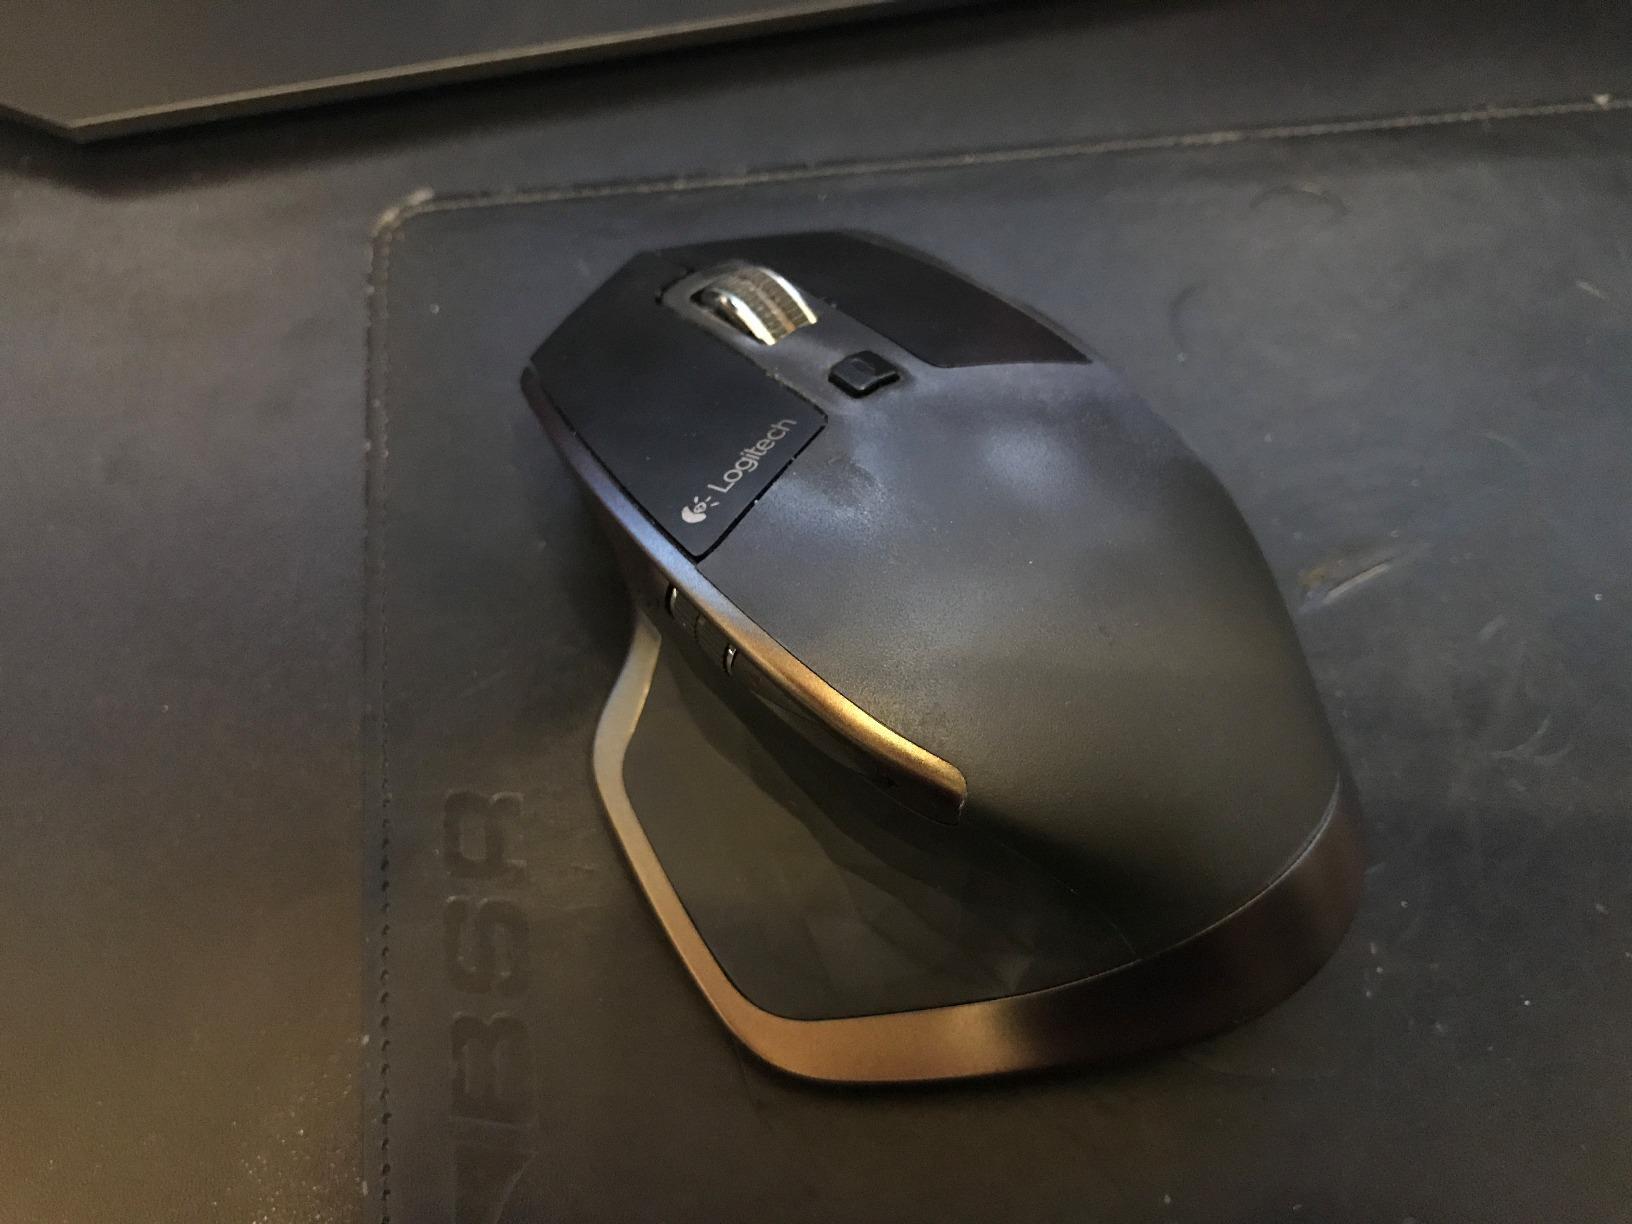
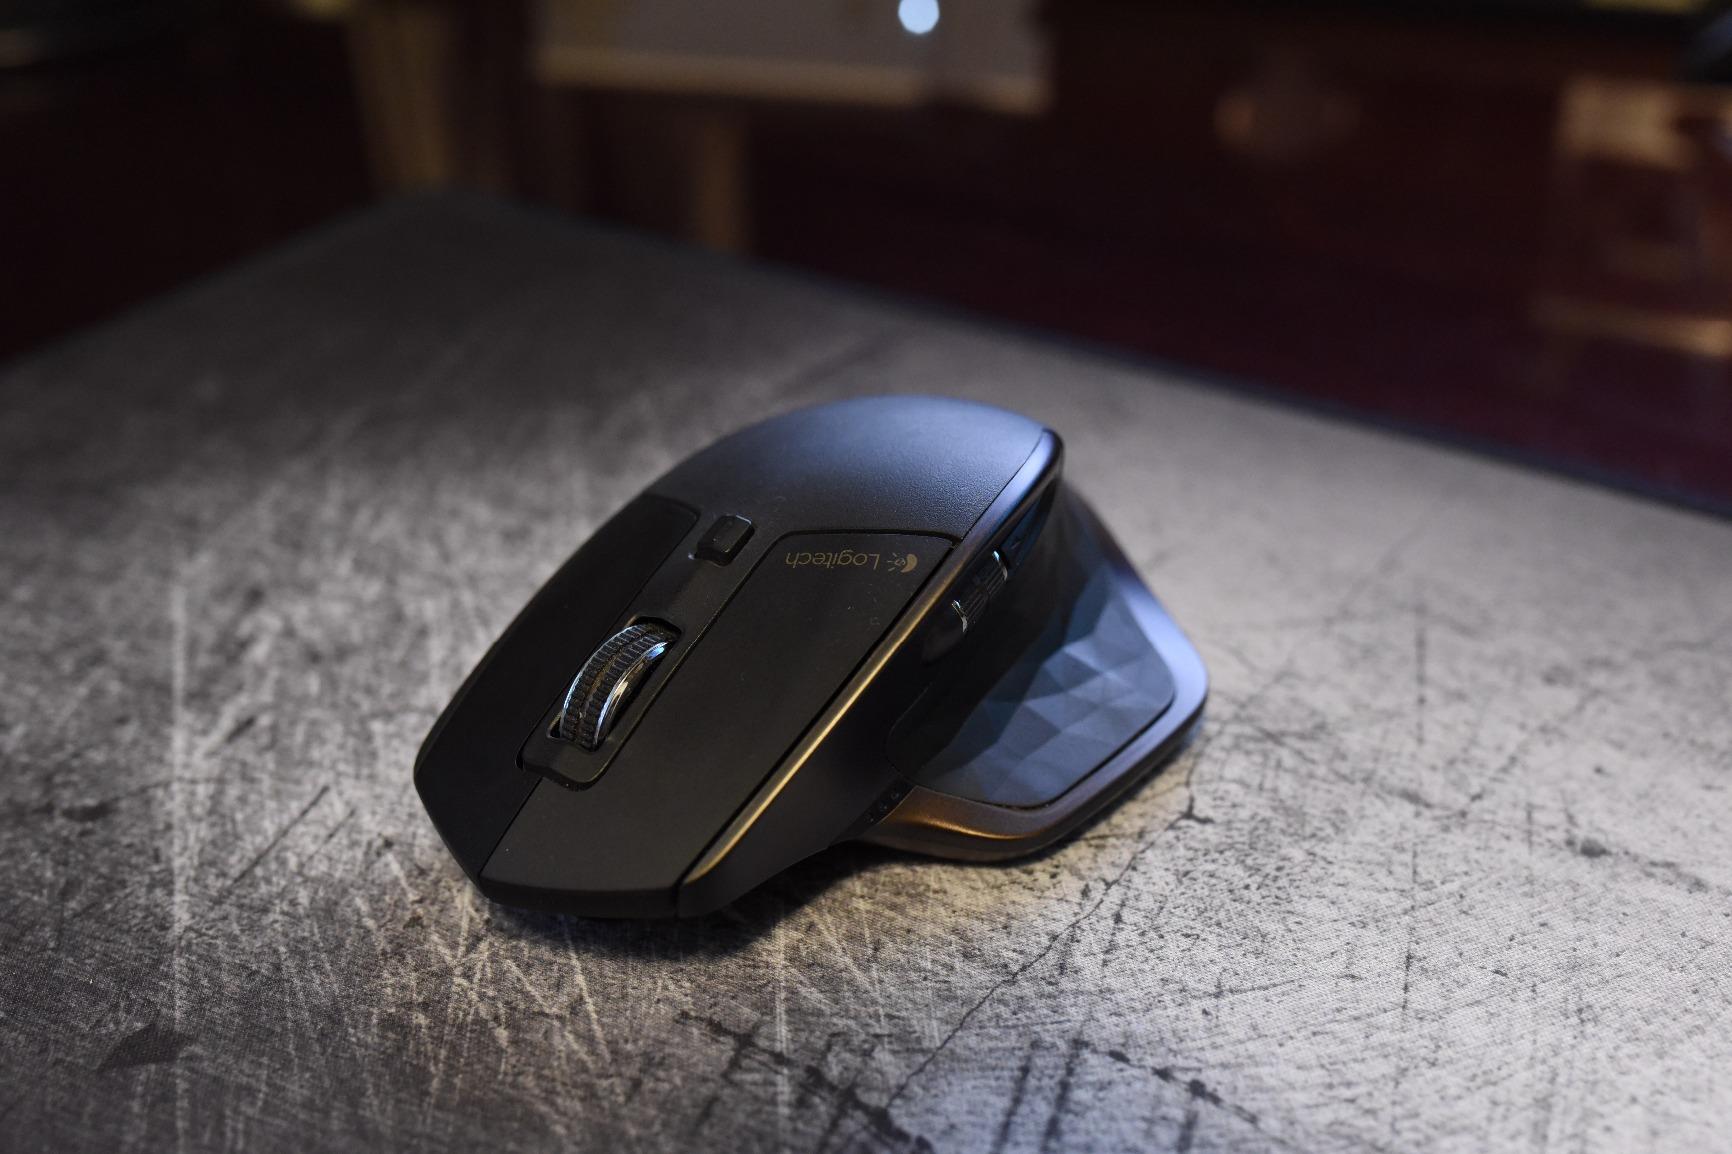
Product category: mouse
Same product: yes